Bourbon Restoration in France

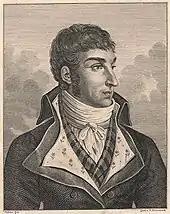
Prince Jules de Polignac, 1830

The ultras broadened their support, and put a stop to growing military dissent in 1823, when intervention in Spain, in favour of Spanish Bourbon King Ferdinand VII, and against the Liberal Spanish Government, fomented popular patriotic fervour. Despite British backing for the military action, the intervention was widely seen as an attempt to win back influence in Spain, which had been lost to the British under Napoleon. The French expeditionary army, called the Hundred Thousand Sons of Saint Louis, was led by the duc d'Angoulême, the comte d'Artois's son. The French troops marched to Madrid and then to Cádiz, ousting the Liberals with little fighting (April to September 1823), and would remain in Spain for five years. Support for the ultras amongst the voting rich was further strengthened by doling out favours in a similar fashion to the 1816 chamber, and fears over the "charbonnerie", the French equivalent of the "carbonari". In the 1824 election, another large majority was secured.